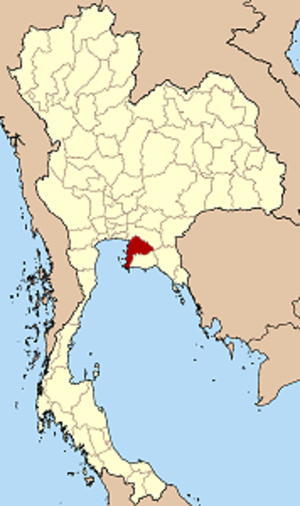
Pattaya
Pattaya ligger i provinsen Chonburi.
Pattaya er en by i provinsen Chonburi i det østlige Thailand. Byens indbyggertal er 101.378. Pattaya er en kystby og ligger ud mod Siambugten. Flere andre byer ligger tæt ved, blandt andet Bang Lamung